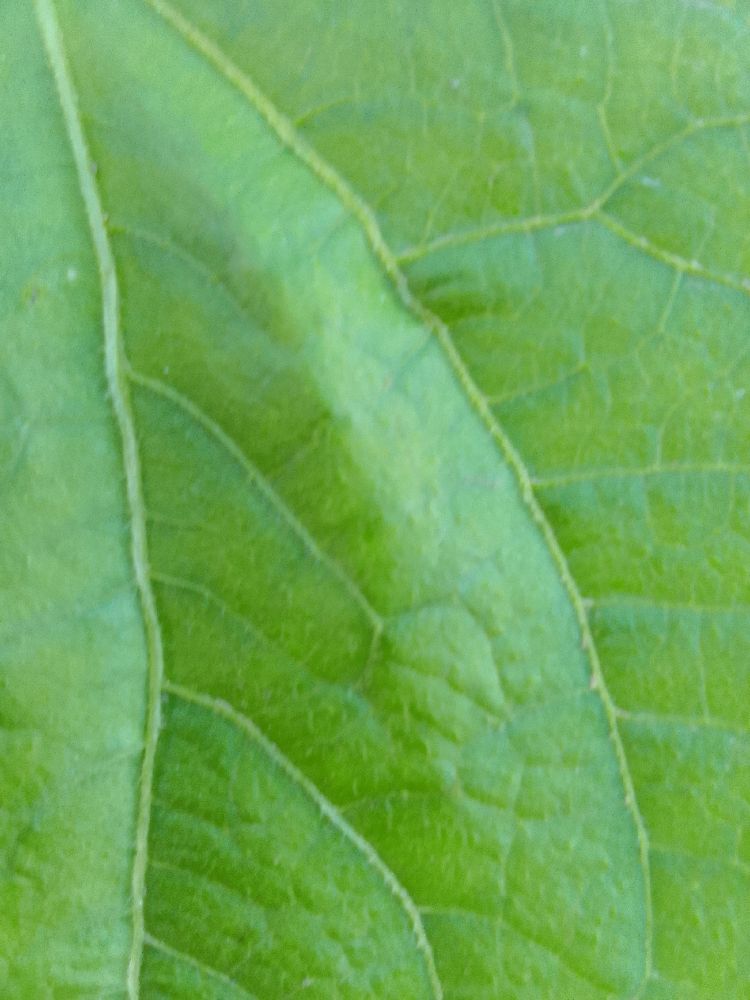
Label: healthy